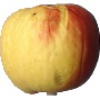
Label: red_yellow_apple